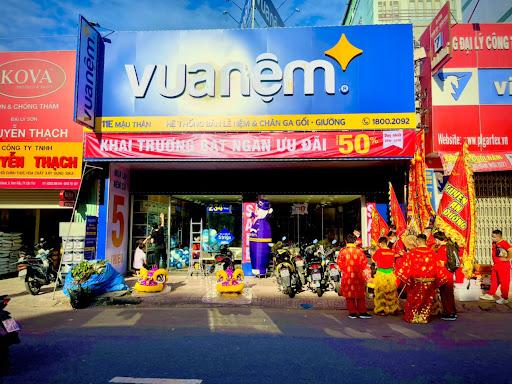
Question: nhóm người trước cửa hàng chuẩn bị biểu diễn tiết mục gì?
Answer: nhóm người chuẩn bị biểu diễn tiết mục múa lân